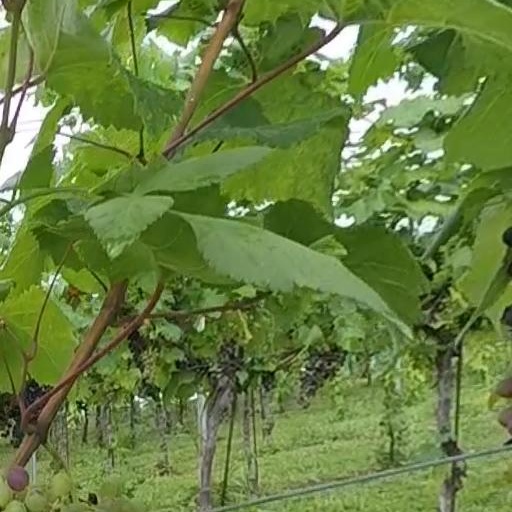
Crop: grape